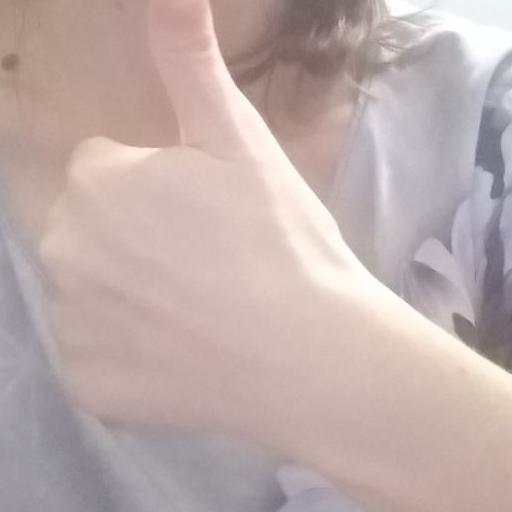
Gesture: like